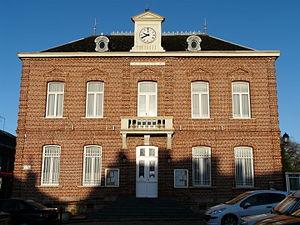
La mairie de Carnières (Nord)
Carnières est une commune française située dans le département du Nord, en région Hauts-de-France.